Maidanetske

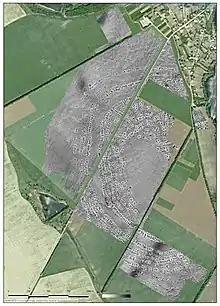
Maidanetske geomagnetic ground plan.

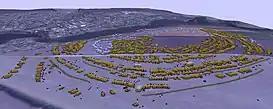

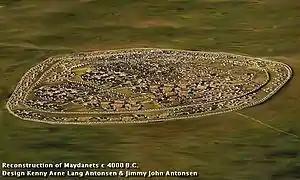

Maidanets was the location of two separate settlements of the Neolithic/Chalcolithic Cucuteni-Trypillian culture. The first settlement, encompassing about , was inhabited near 5000 BC, and is located close to the outskirts of Maidanets along the road to Talne at a location called "Hrebeniukiv Yar". This site was partially excavated by M. Shmaglij and N. Burdo between 1981 and 1989, during which time three dwellings and two "bordei" (earth-sheltered dwellings) were discovered and examined.